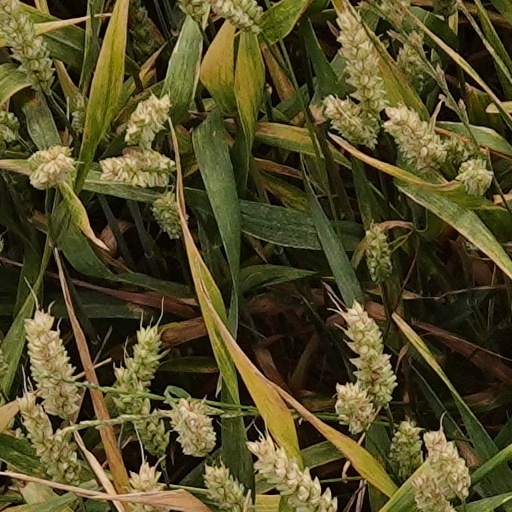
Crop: wheat